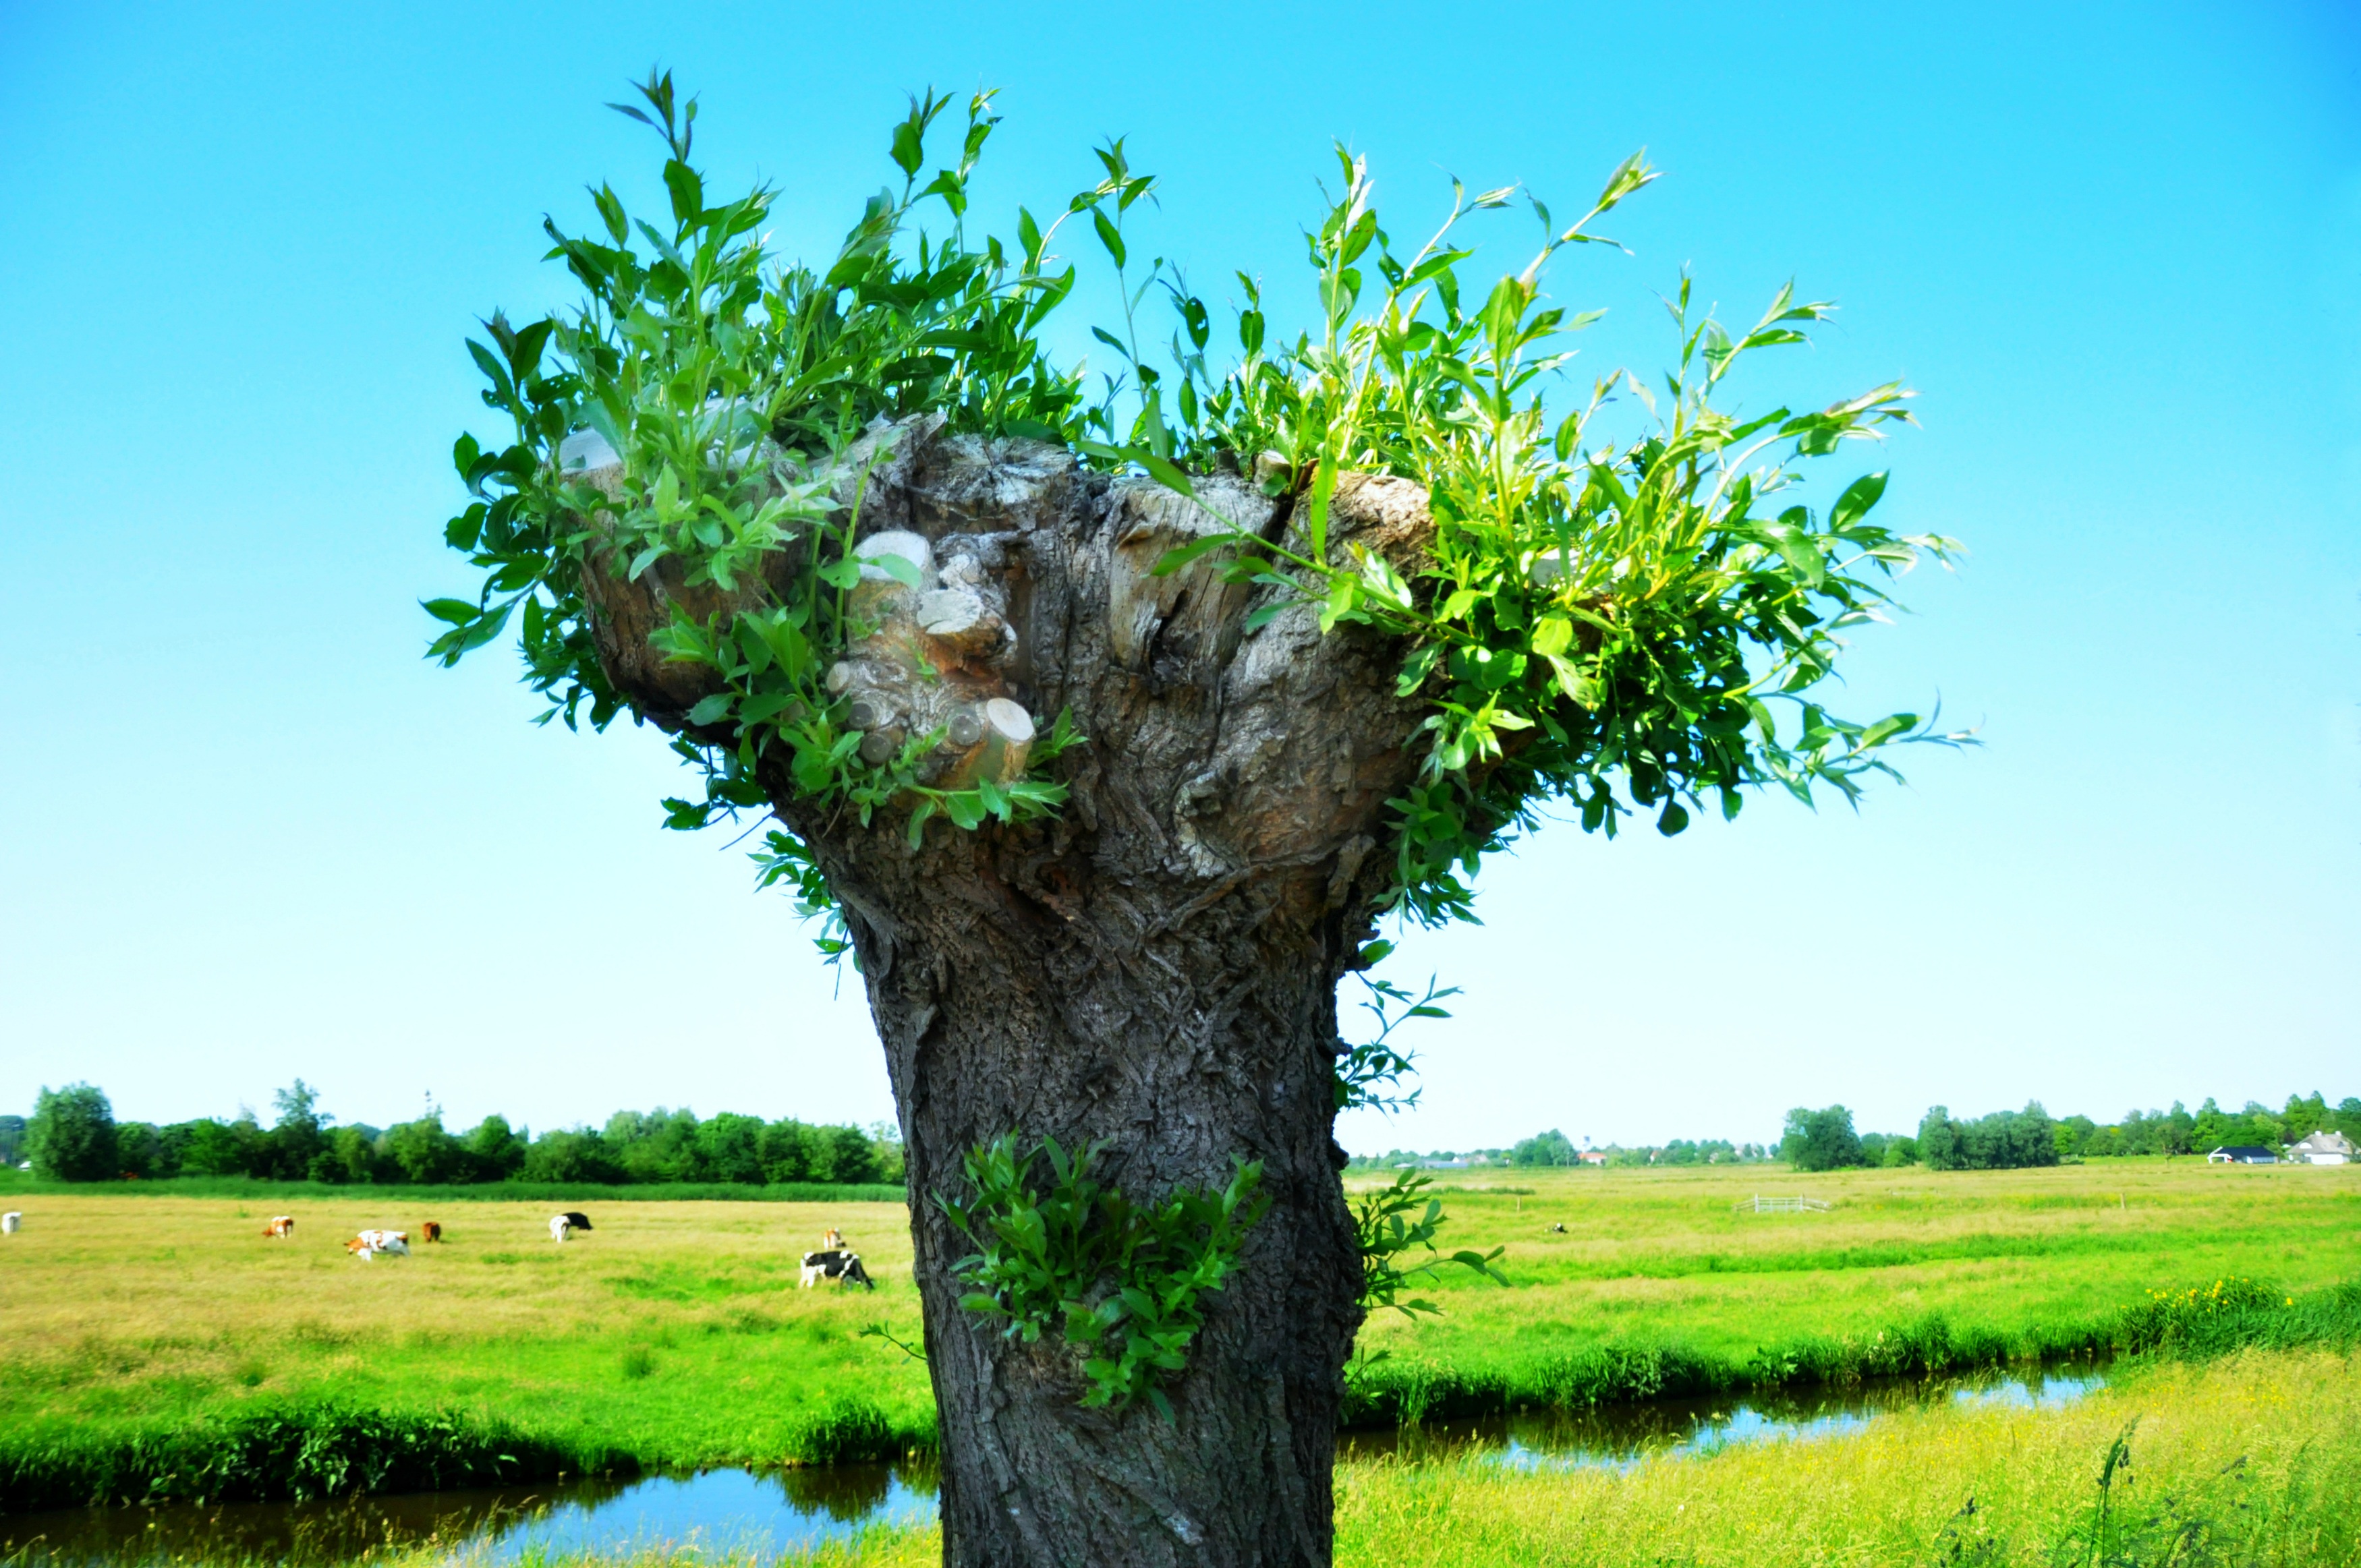
landscape, tree, grass, branch, plant, field, meadow, flower, rural, green, produce, scenic, soil, agriculture, savanna, willow, grassland, dutch, shrub, seasonal, ecosystem, dutch landscape, rural area, pollard willow, pollarded, woody plant, arecales